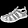
Label: Sandal